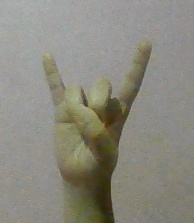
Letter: la